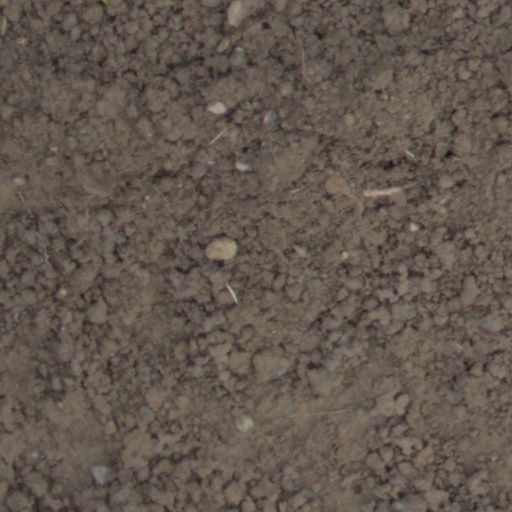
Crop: wheat